Fort Pilar

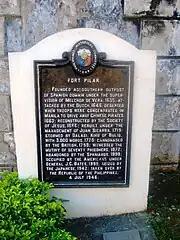
Fort Pilar Historical Marker

It was in 1734 when a relief of Our Lady of the Pillar was set above the eastern wall of the fort, making it an outdoor shrine with an altar. According to tradition, the Virgin Mary appeared to a soldier on December 6, 1734, at the gate of the city. The soldier asked her to stop, but on recognizing her, he fell to his knees.